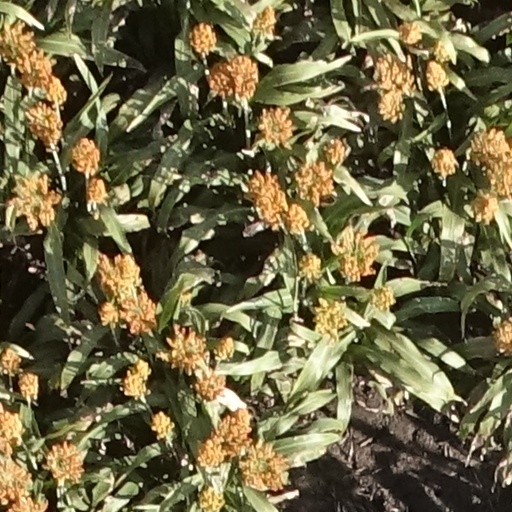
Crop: sorghum